Nation of Islam

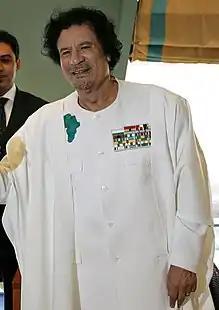
Gaddafi was the Nation's most prominent international supporter; Farrakhan stated that "we will always love him, admire and respect him and stand up and speak on his behalf".

The group's leadership is overwhelmingly male. Despite this, when Elijah Muhammad was incarcerated between 1942 and 1946, it was his wife Clara Muhammad who effectively led the organisation. During the 1990s, several women formally rose to senior positions, and in 1998 the Nation appointed its first woman minister, Ava Muhammad, as head of Mosque Number 15 in Georgia. Various Nation women play an active role in their communities, sometimes challenging established gender norms in the organization.